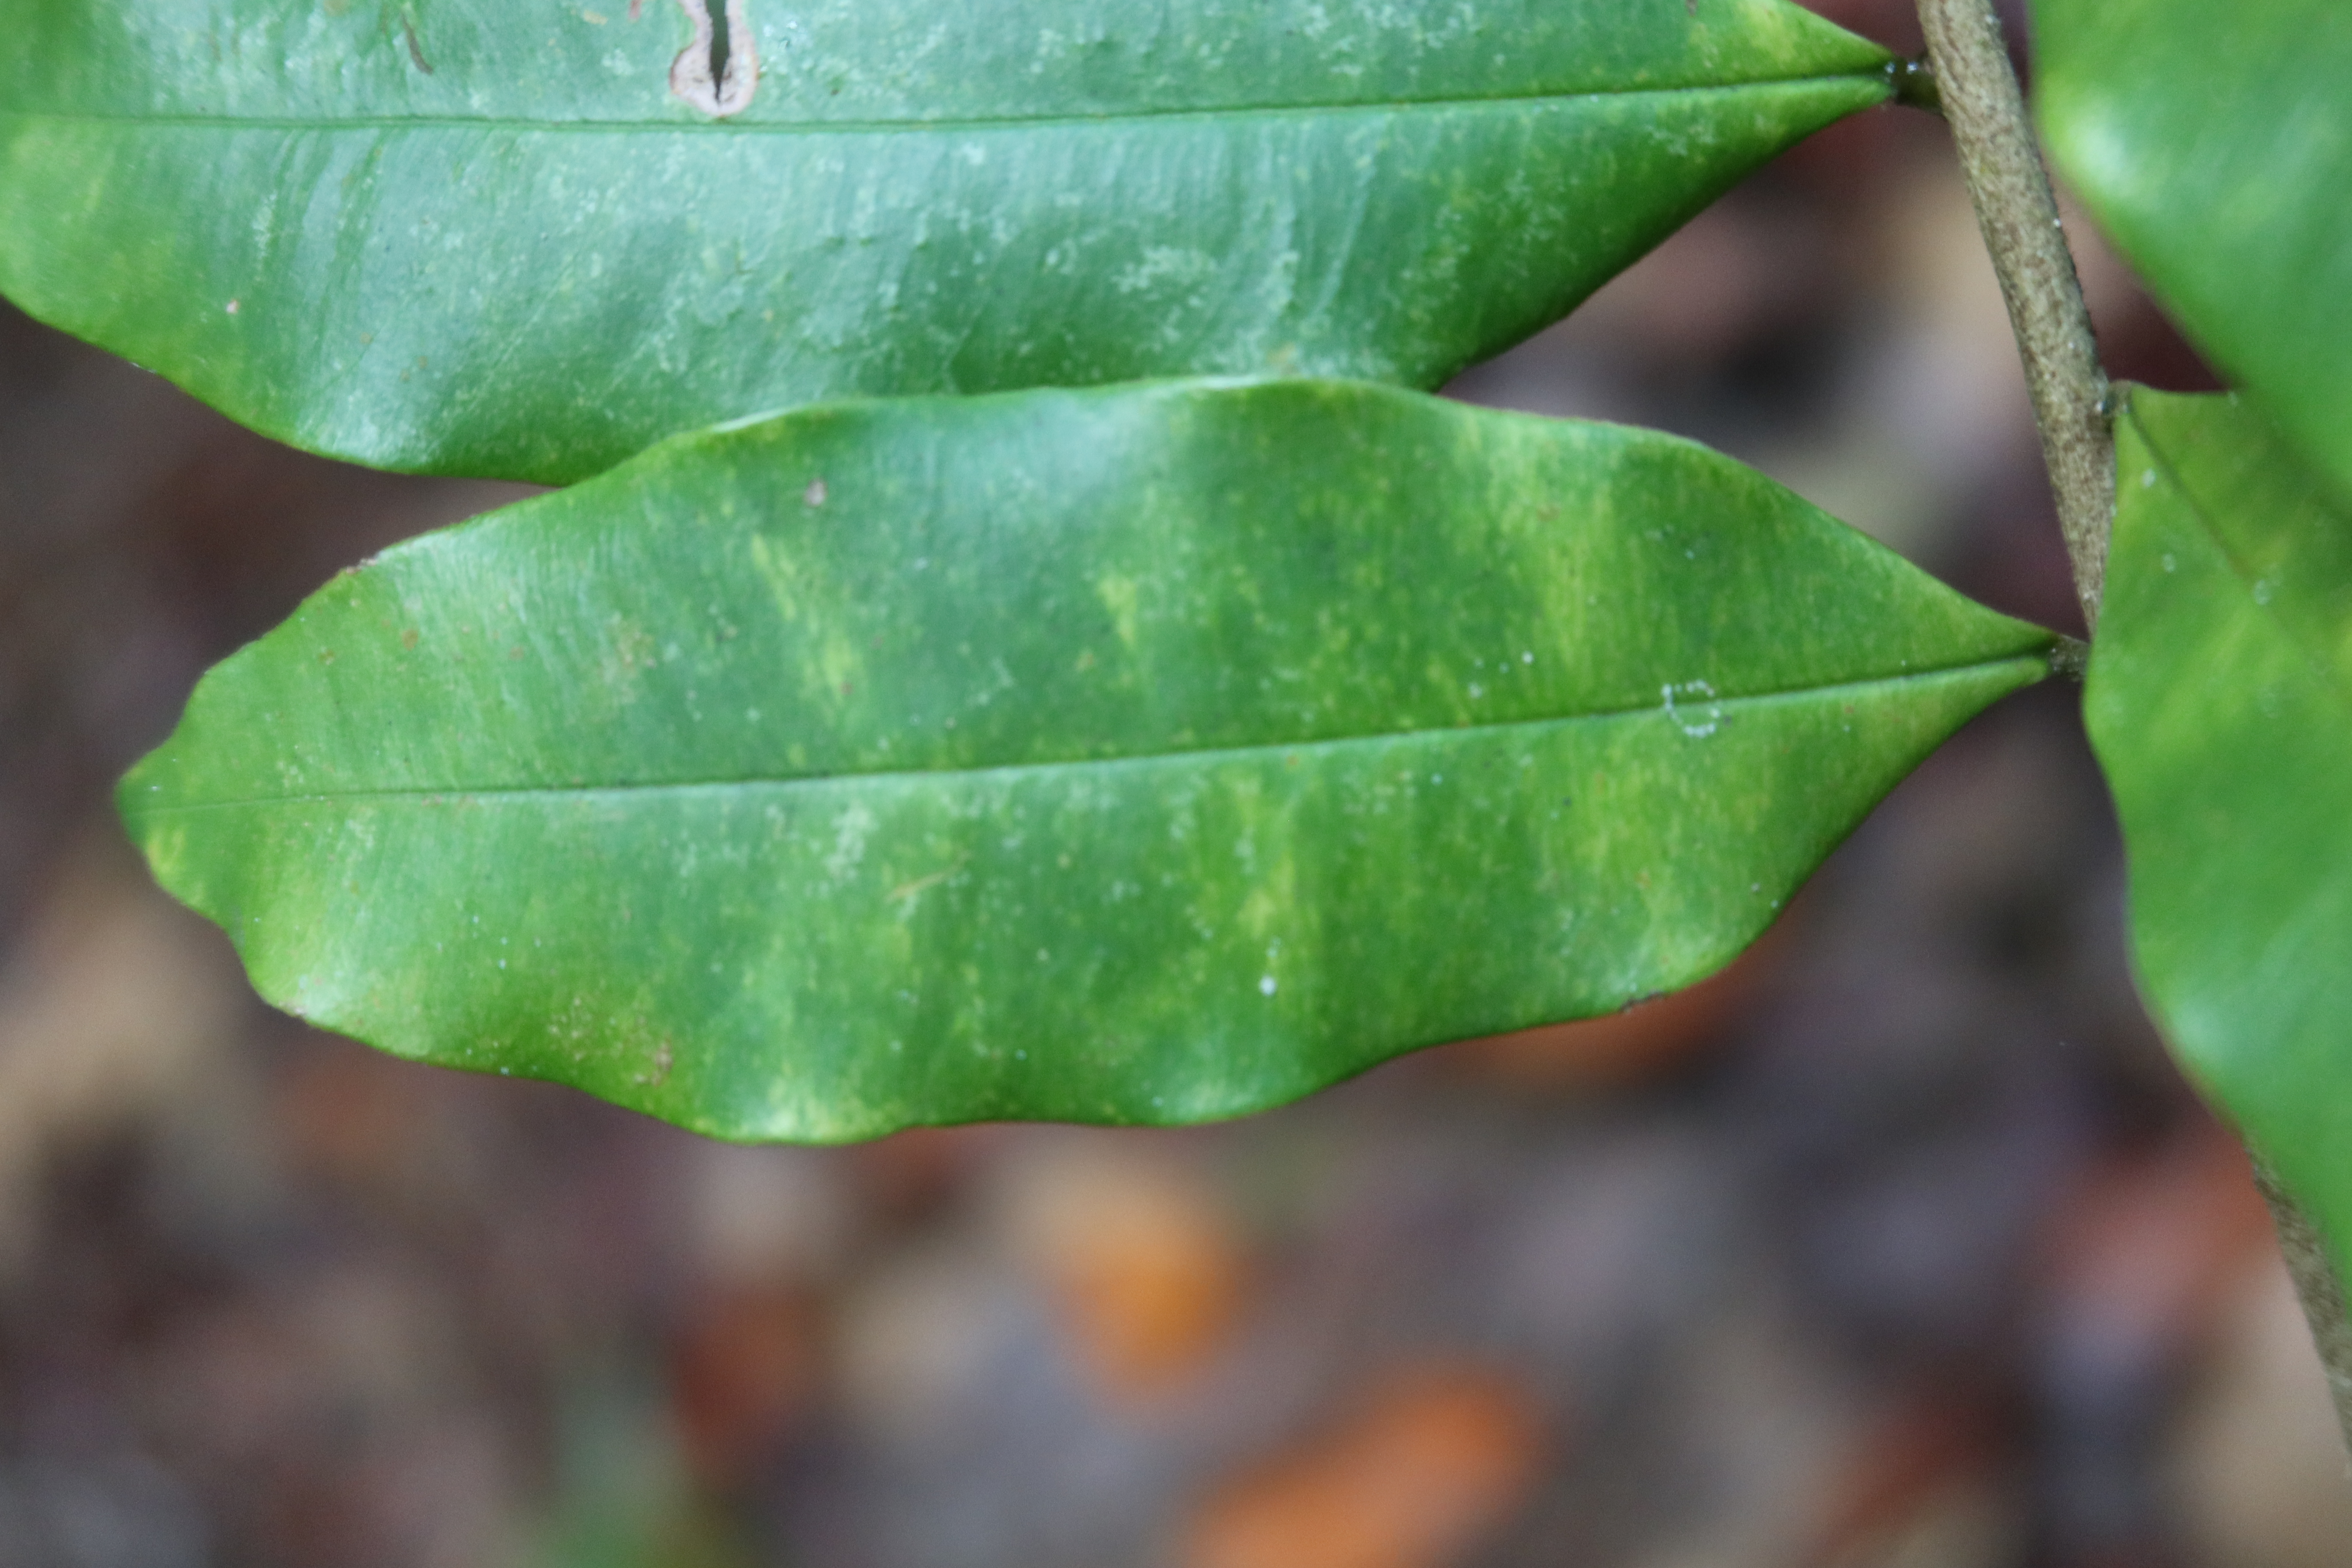
Label: Downy mildew